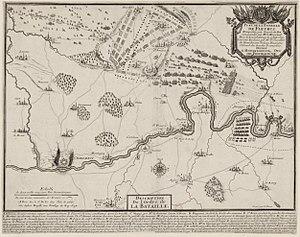
Plan de la Bataille de Fleurus. 1690